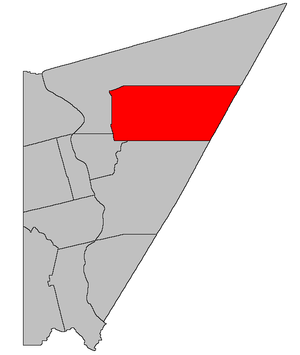
La paroisse d'Aberdeen est à la fois une paroisse civile et un district de services locaux canadien du comté de Carleton, situé à l'ouest du Nouveau-Brunswick. Territoire connu des Malécites et ensuite des Acadiens, le premier village moderne, Glassville - qui est un dsl enclavé -, est fondé en 1860 par des Écossais. L'économie est fondée sur l'agriculture et l'exploitation forestière.